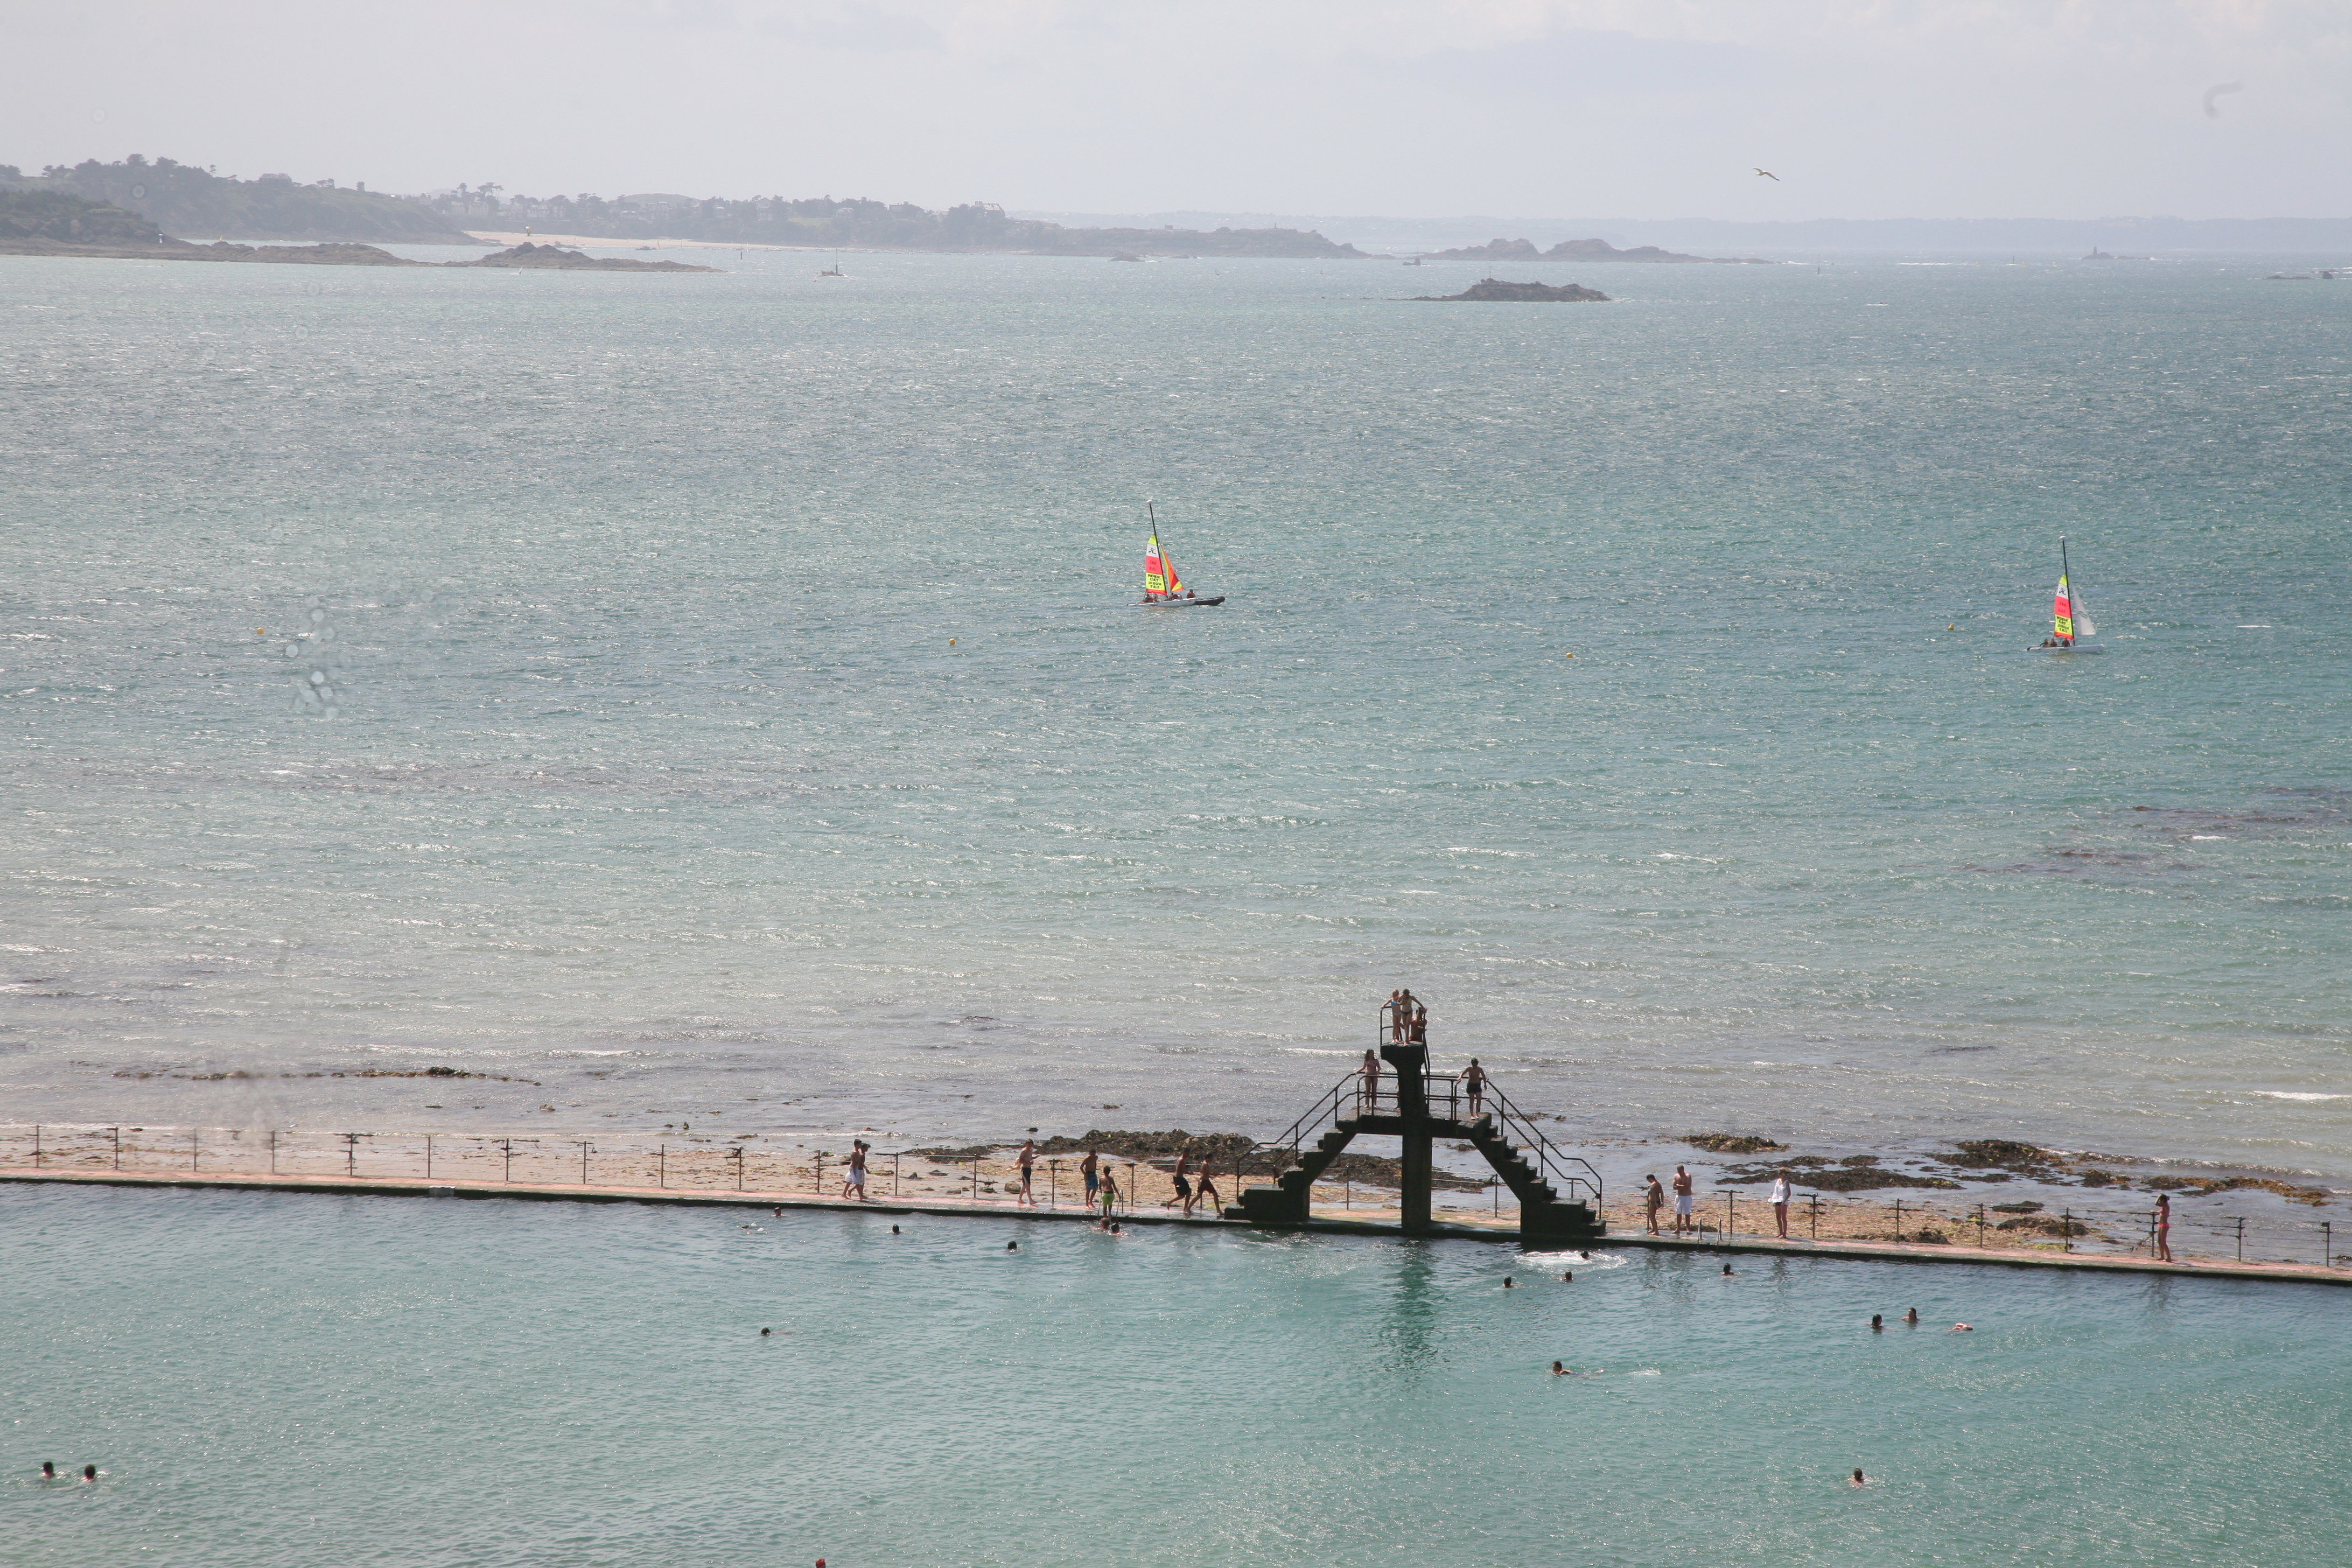
beach, sea, coast, water, sand, ocean, shore, wave, pier, vacation, pool, bay, body of water, cool image, mer, piscine, piscina, vagues, cume, jete, breakwater, saintmalo, bretagne, zwembad, plongeoir, ileetvilaine